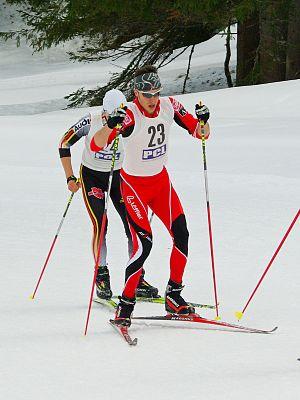
Tobias Kammerlander est un spécialiste autrichien du combiné nordique en activité. Il fait ses débuts en Coupe du monde en décembre 2008 à Oberhof et a obtenu un podium en relais en Allemagne en 2010.